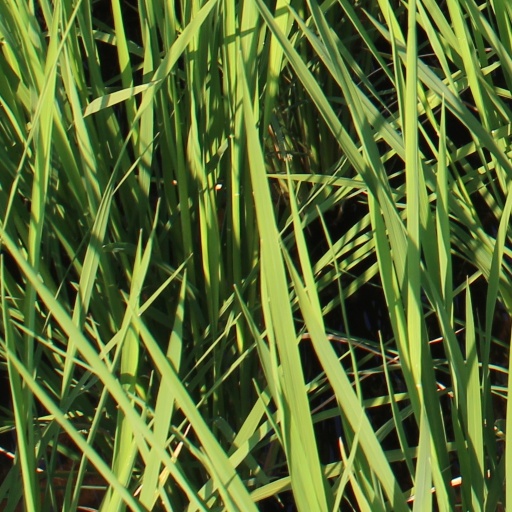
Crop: rice